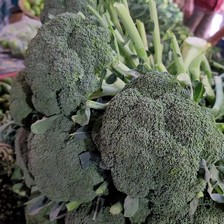
Label: others